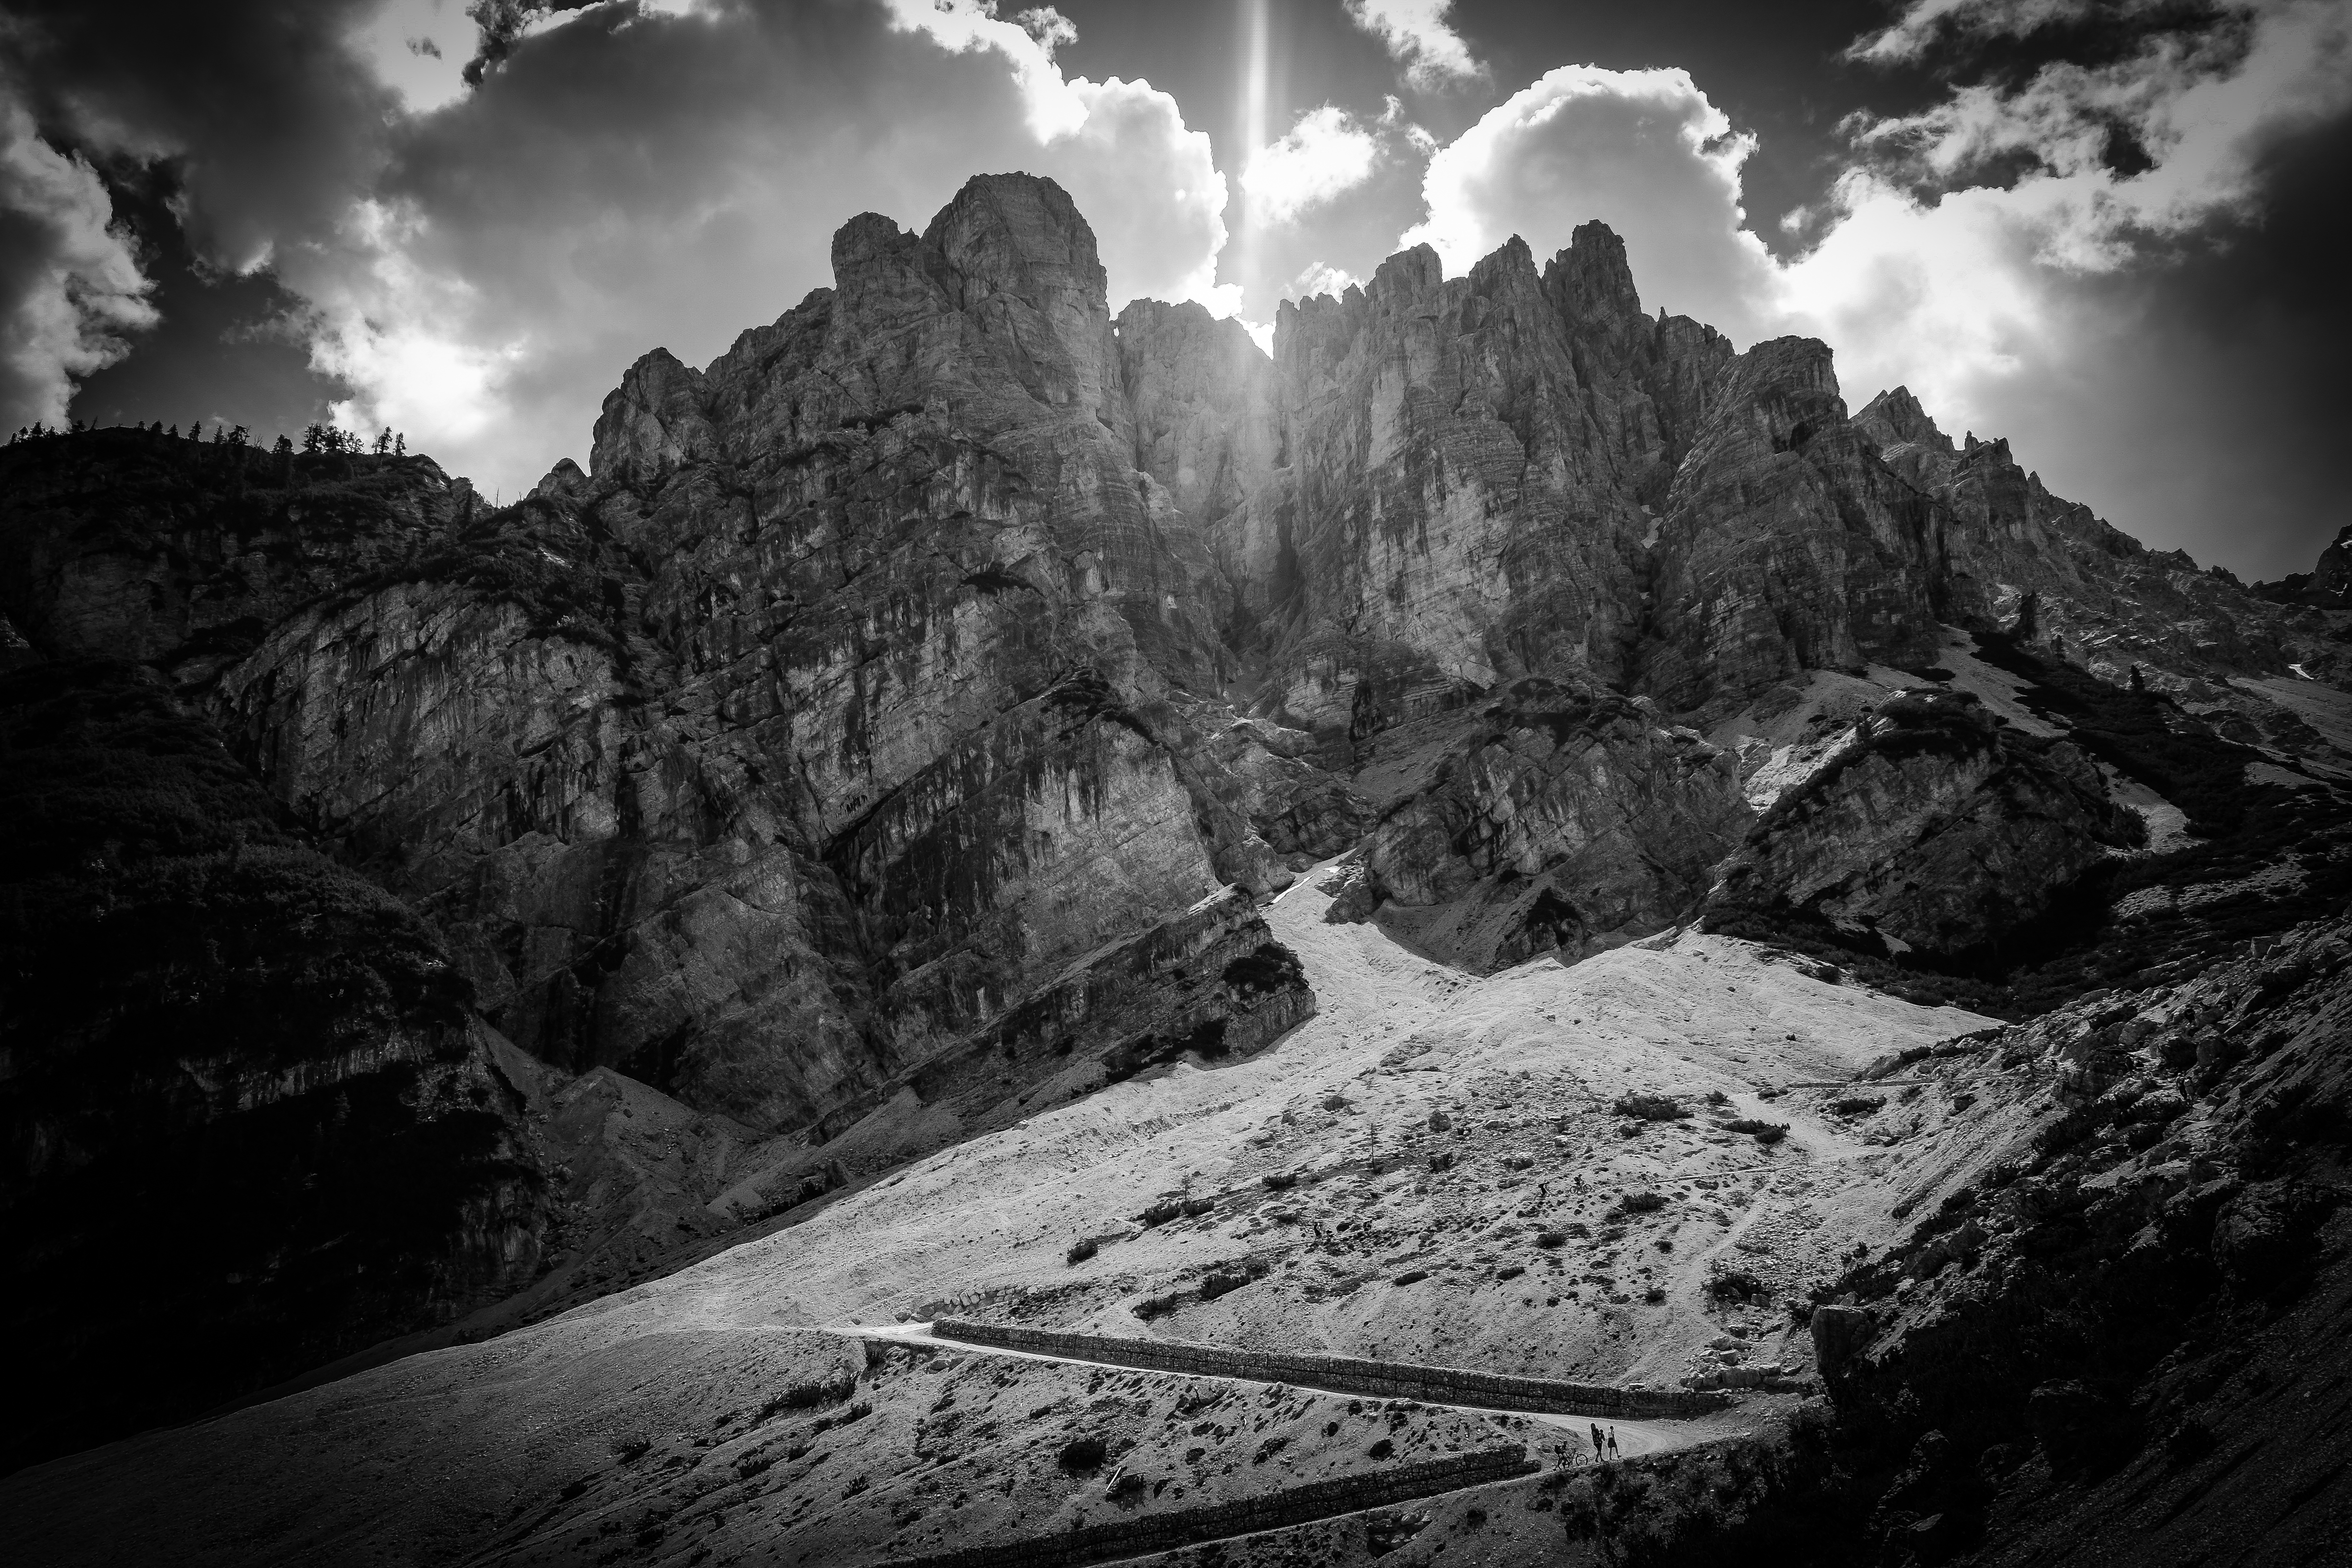
nature, rock, mountain, cloud, black and white, photography, mountain range, darkness, monochrome, clouds, rocky mountain, monochrome photography, atmospheric phenomenon, mountainous landforms